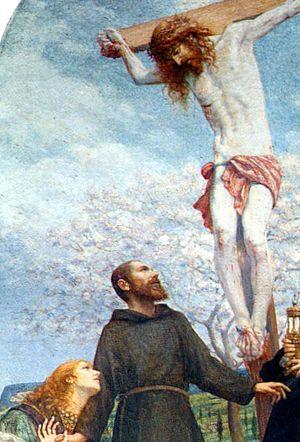
Ancône est une ville d'environ 101 100 habitants, capitale des Marches et chef-lieu de la province d'Ancône en Italie.